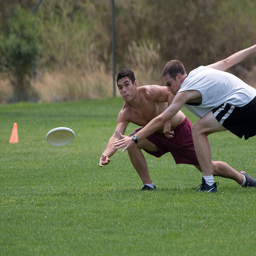
Two guys playing with a frisbee in the grass
Two young men are playing Frisbee on a field.
Two men diving for a frisbee in a park.
two men lunging for a frisby in the grassy field
two men playing frisbee on the field on with no tshirt